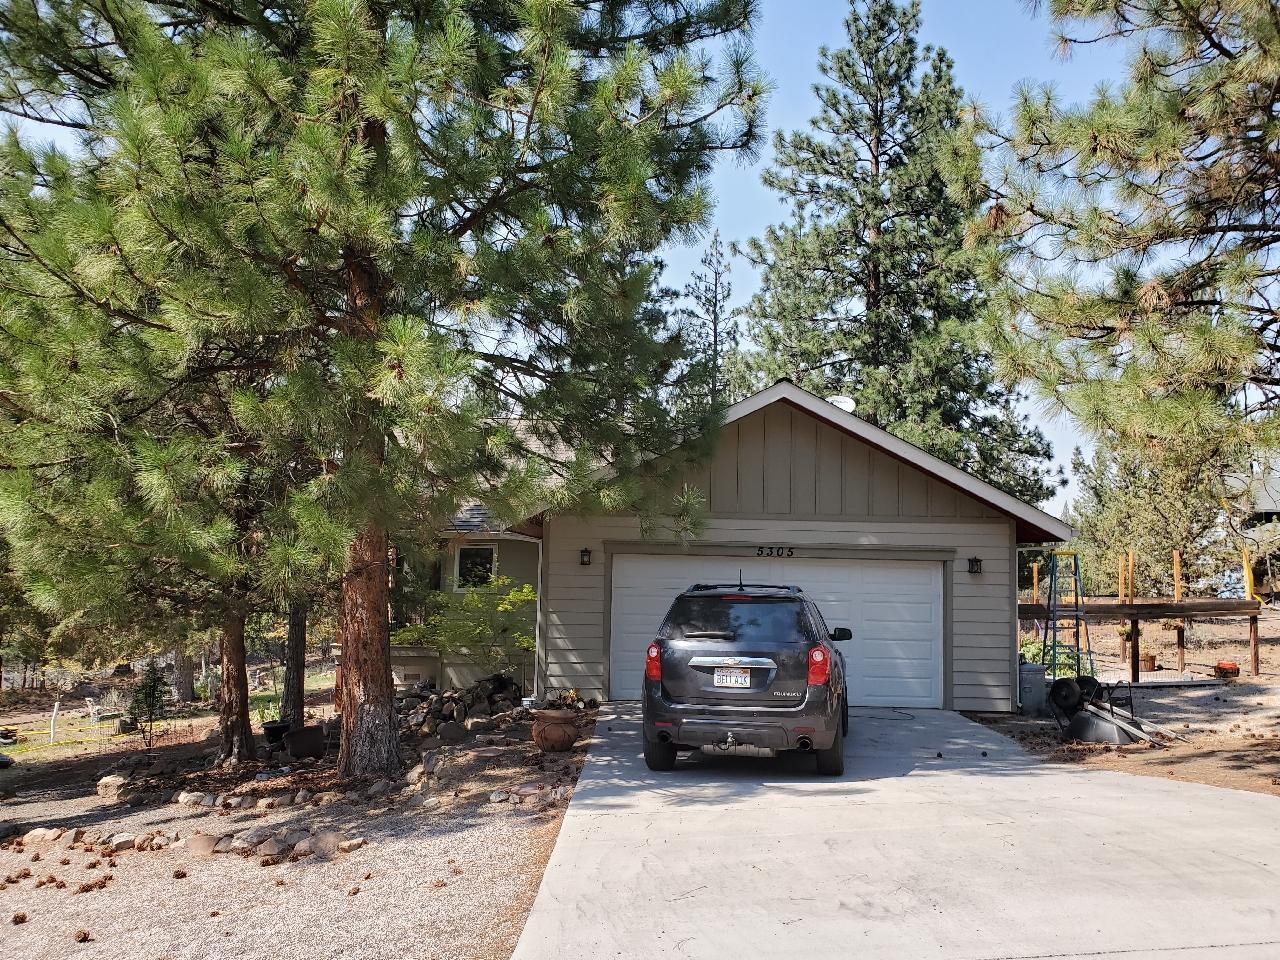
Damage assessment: no_damage